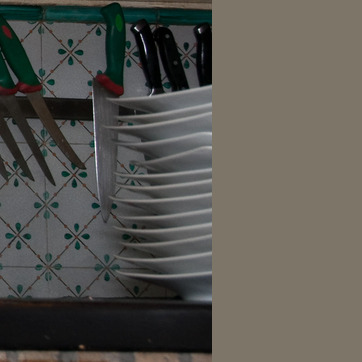
Material: ceramic